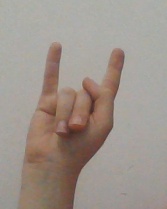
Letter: la